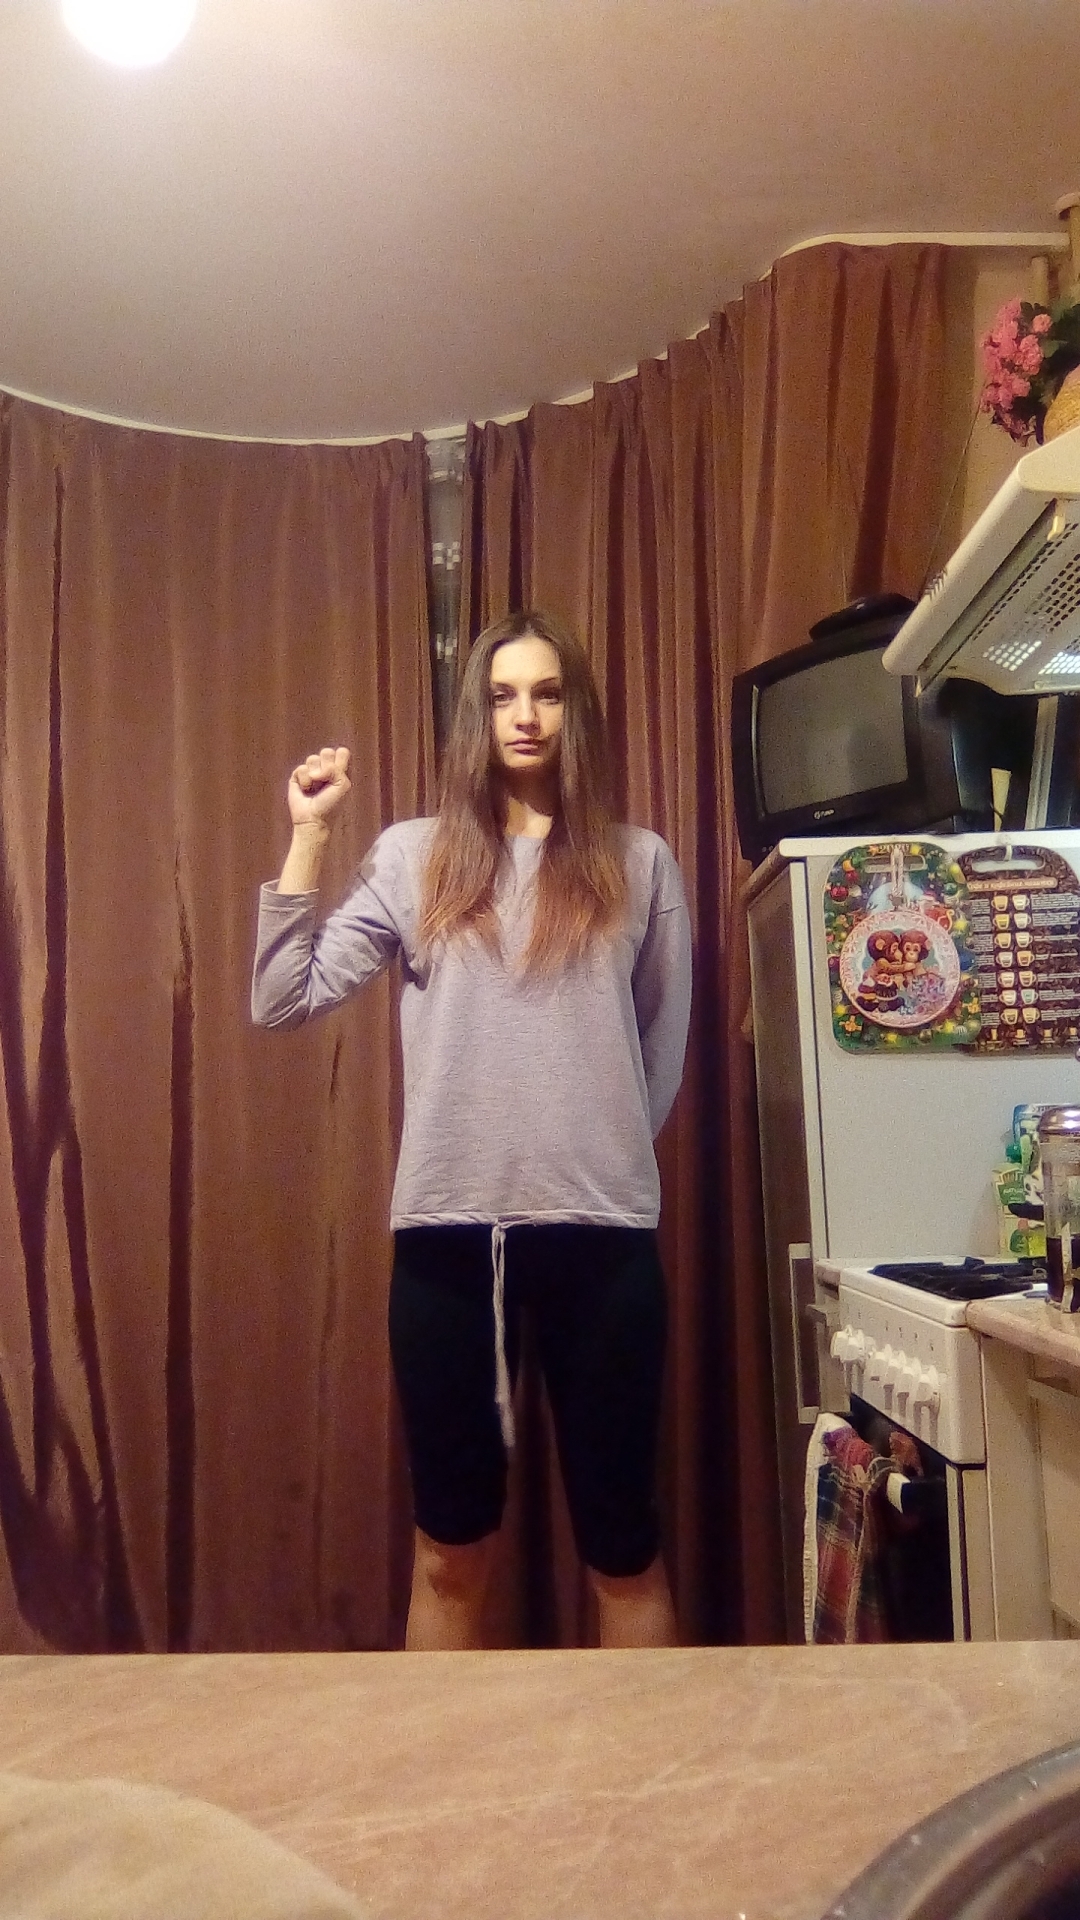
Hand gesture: fist